Military academy

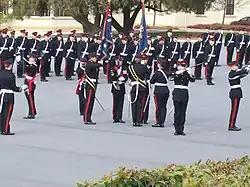
A graduation parade of the Royal Military College, Duntroon

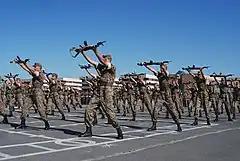
Armenian soldiers at the Vazgen Sargsyan Military University in 2013

A military academy or service academy is an educational institution which prepares candidates for service in the officer corps. It normally provides education in a military environment, the exact definition depending on the country concerned.